Organization of the Luftwaffe (1933–1945)

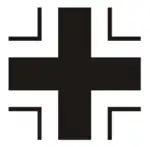
The July 1939-onwards "wide" version of the "Balkenkreuz", used under wings and on fuselage sides during WW II

In this formation, where each aircraft flew in positions similar to the fingers of an open hand (hence the name), the leader was at the front, while on his left wingtip was his partner from the "Rotte". The other "Rotte" was on the right wingtip of the leader, the partner in the second "Rotte" being on the right wingtip of his partner. The "Rotte" fighting pair also added to its flexibility, as a "Schwarm" could easily break into two "Rotte" pairs without losing its fighting ability. The "Rottenführer" could attack enemy aircraft, leaving his wingman to watch for the enemy. It was much more flexible than the rigid three-aircraft "Vic" formation the RAF used at the start of the war. In the "Schwarm" the aircraft had plenty of space to manoevre, so they were free to scan the horizon for enemy aircraft rather than focusing on maintaining a close formation. This flexibility became apparent to the RAF during the Battle of Britain.